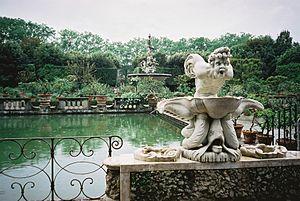
Les Grandi Giardini Italiani forment une association qui regroupe les principaux jardins d'Italie.
Le jardin de Boboli est un parc historique de la ville de Florence, adjacent au palais Pitti, de la Porta Romana au Forte Belvedere. Le jardin, bâti sur la colline, qui reçoit chaque année plus de 800 000 visiteurs, est remarquable non seulement pour sa valeur historique et ses paysages, mais aussi pour sa collection de sculptures romaines et florentines des XVIᵉ et XVIIᵉ siècles.